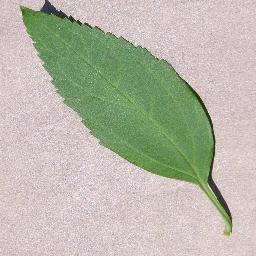
Label: Cherry___healthy